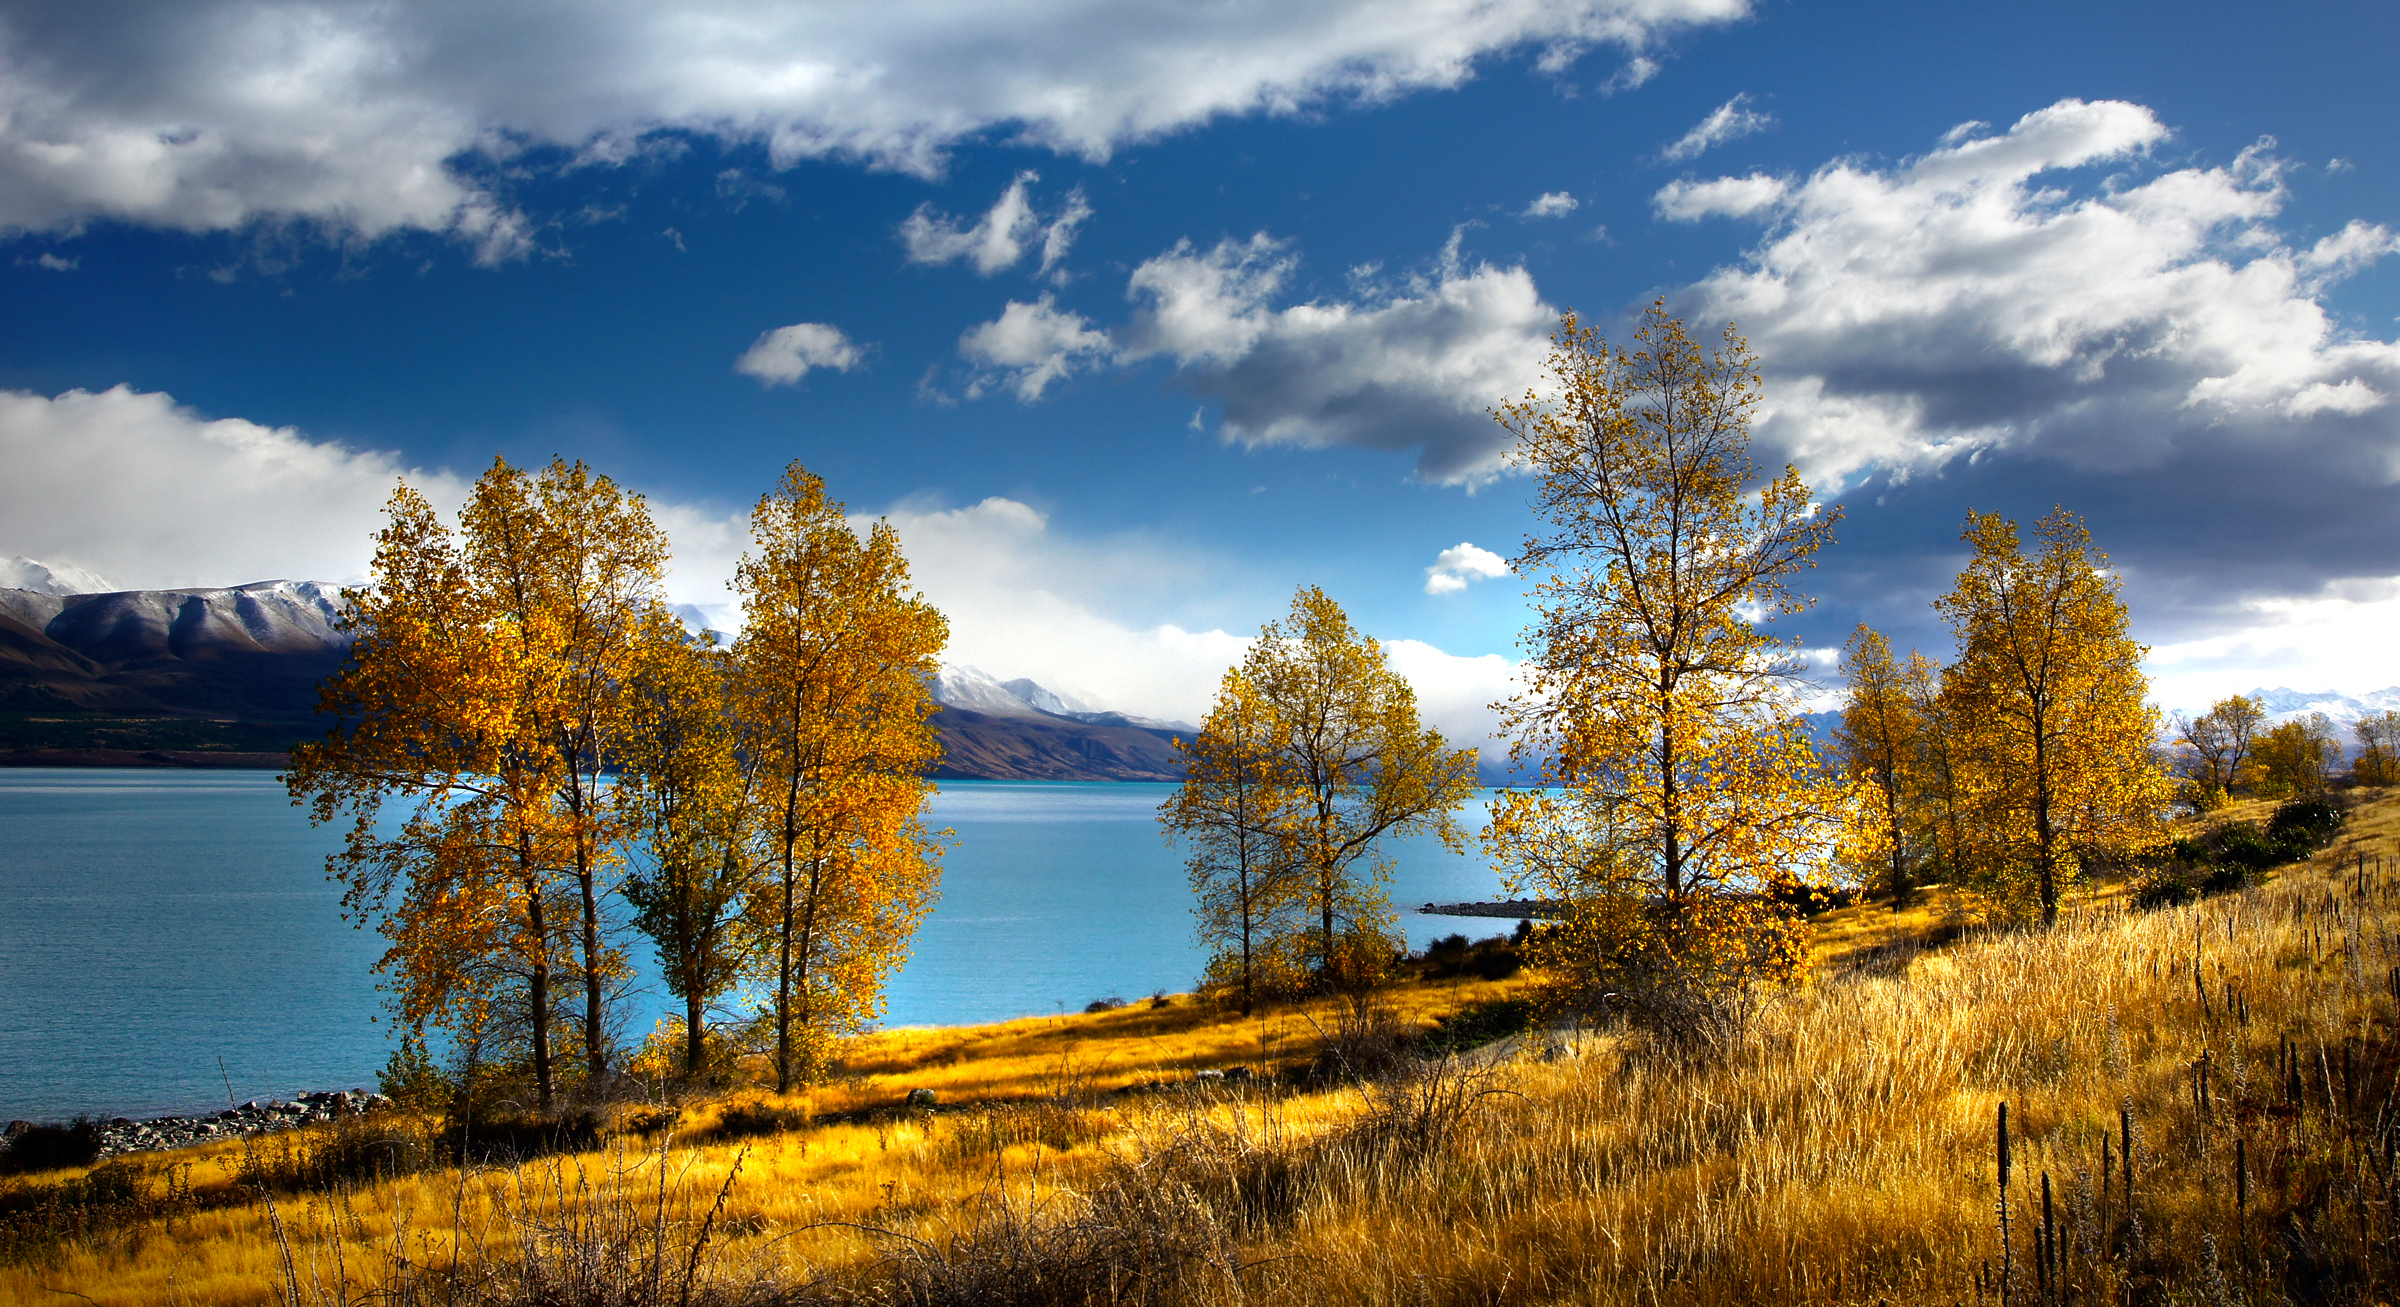
landscape, tree, nature, grass, cloud, plant, sky, sunrise, sunset, meadow, sunlight, cloudy, morning, leaf, lake, dawn, river, dusk, evening, reflection, autumn, season, newzealand, day, canterbury, sonydslra580, lakepukaki, rural area, woody plant